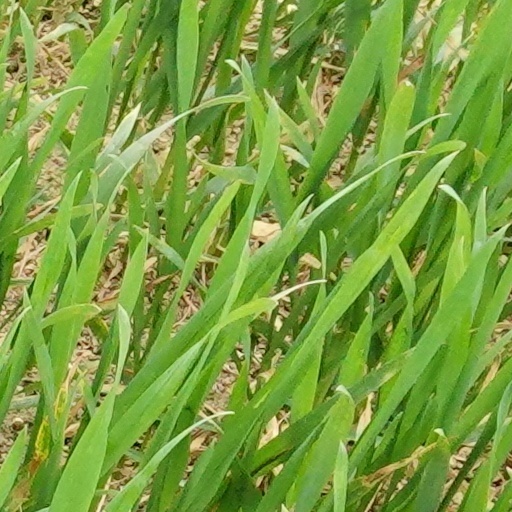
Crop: wheat